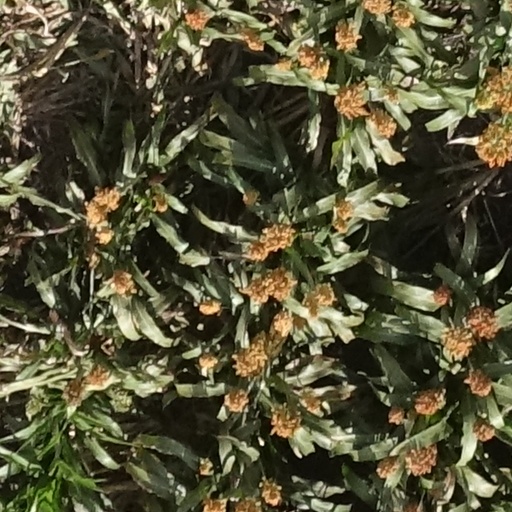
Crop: sorghum